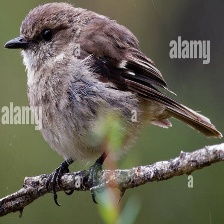
Species: DUSKY ROBIN
Scientific name: MELANODRYAS VITTATA
ImageNet parent category: robin